Describe the emotion expressed in this image:  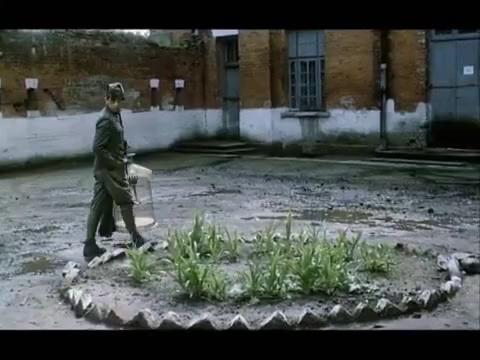
This person displays Suffering, valence and arousal with low intensity.